Alcibiades

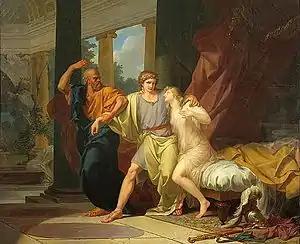
Jean-Baptiste Regnault: "Socrates dragging Alcibiades from the Embrace of Sensual Pleasure" (1791) (Louvre)

Alcibiades was born in Athens. The family of his father, Cleinias, had old connections with the Spartan aristocracy through a relationship of "xenia", and the name "Alcibiades" was of Spartan origin. Alcibiades' mother was Deinomache, the daughter of Megacles, head of the powerful Alcmaeonid family, and could trace her family back to Eurysaces and the Telamonian Ajax. Alcibiades thereby, through his mother, belonged to the powerful and controversial family of the Alcmaeonidae; the renowned Pericles and his brother Ariphron were Deinomache's cousins, as her father and their mother were siblings. His paternal grandfather, also named Alcibiades, was a friend of Cleisthenes, the famous constitutional reformer of the late sixth century BC. After the death of Cleinias at the Battle of Coronea (447 BC), Pericles and Ariphron became his guardians.